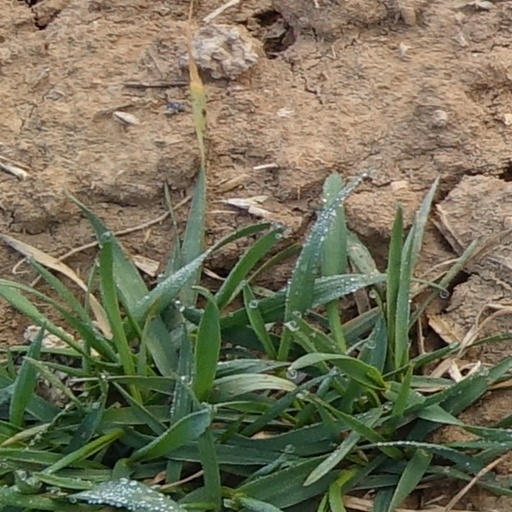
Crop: wheat